Caddington Hall

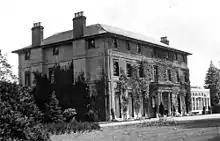
Caddington Hall, demolished 1975

Caddington Hall was a country estate in Markyate, Bedfordshire, England. The house was demolished in 1975.